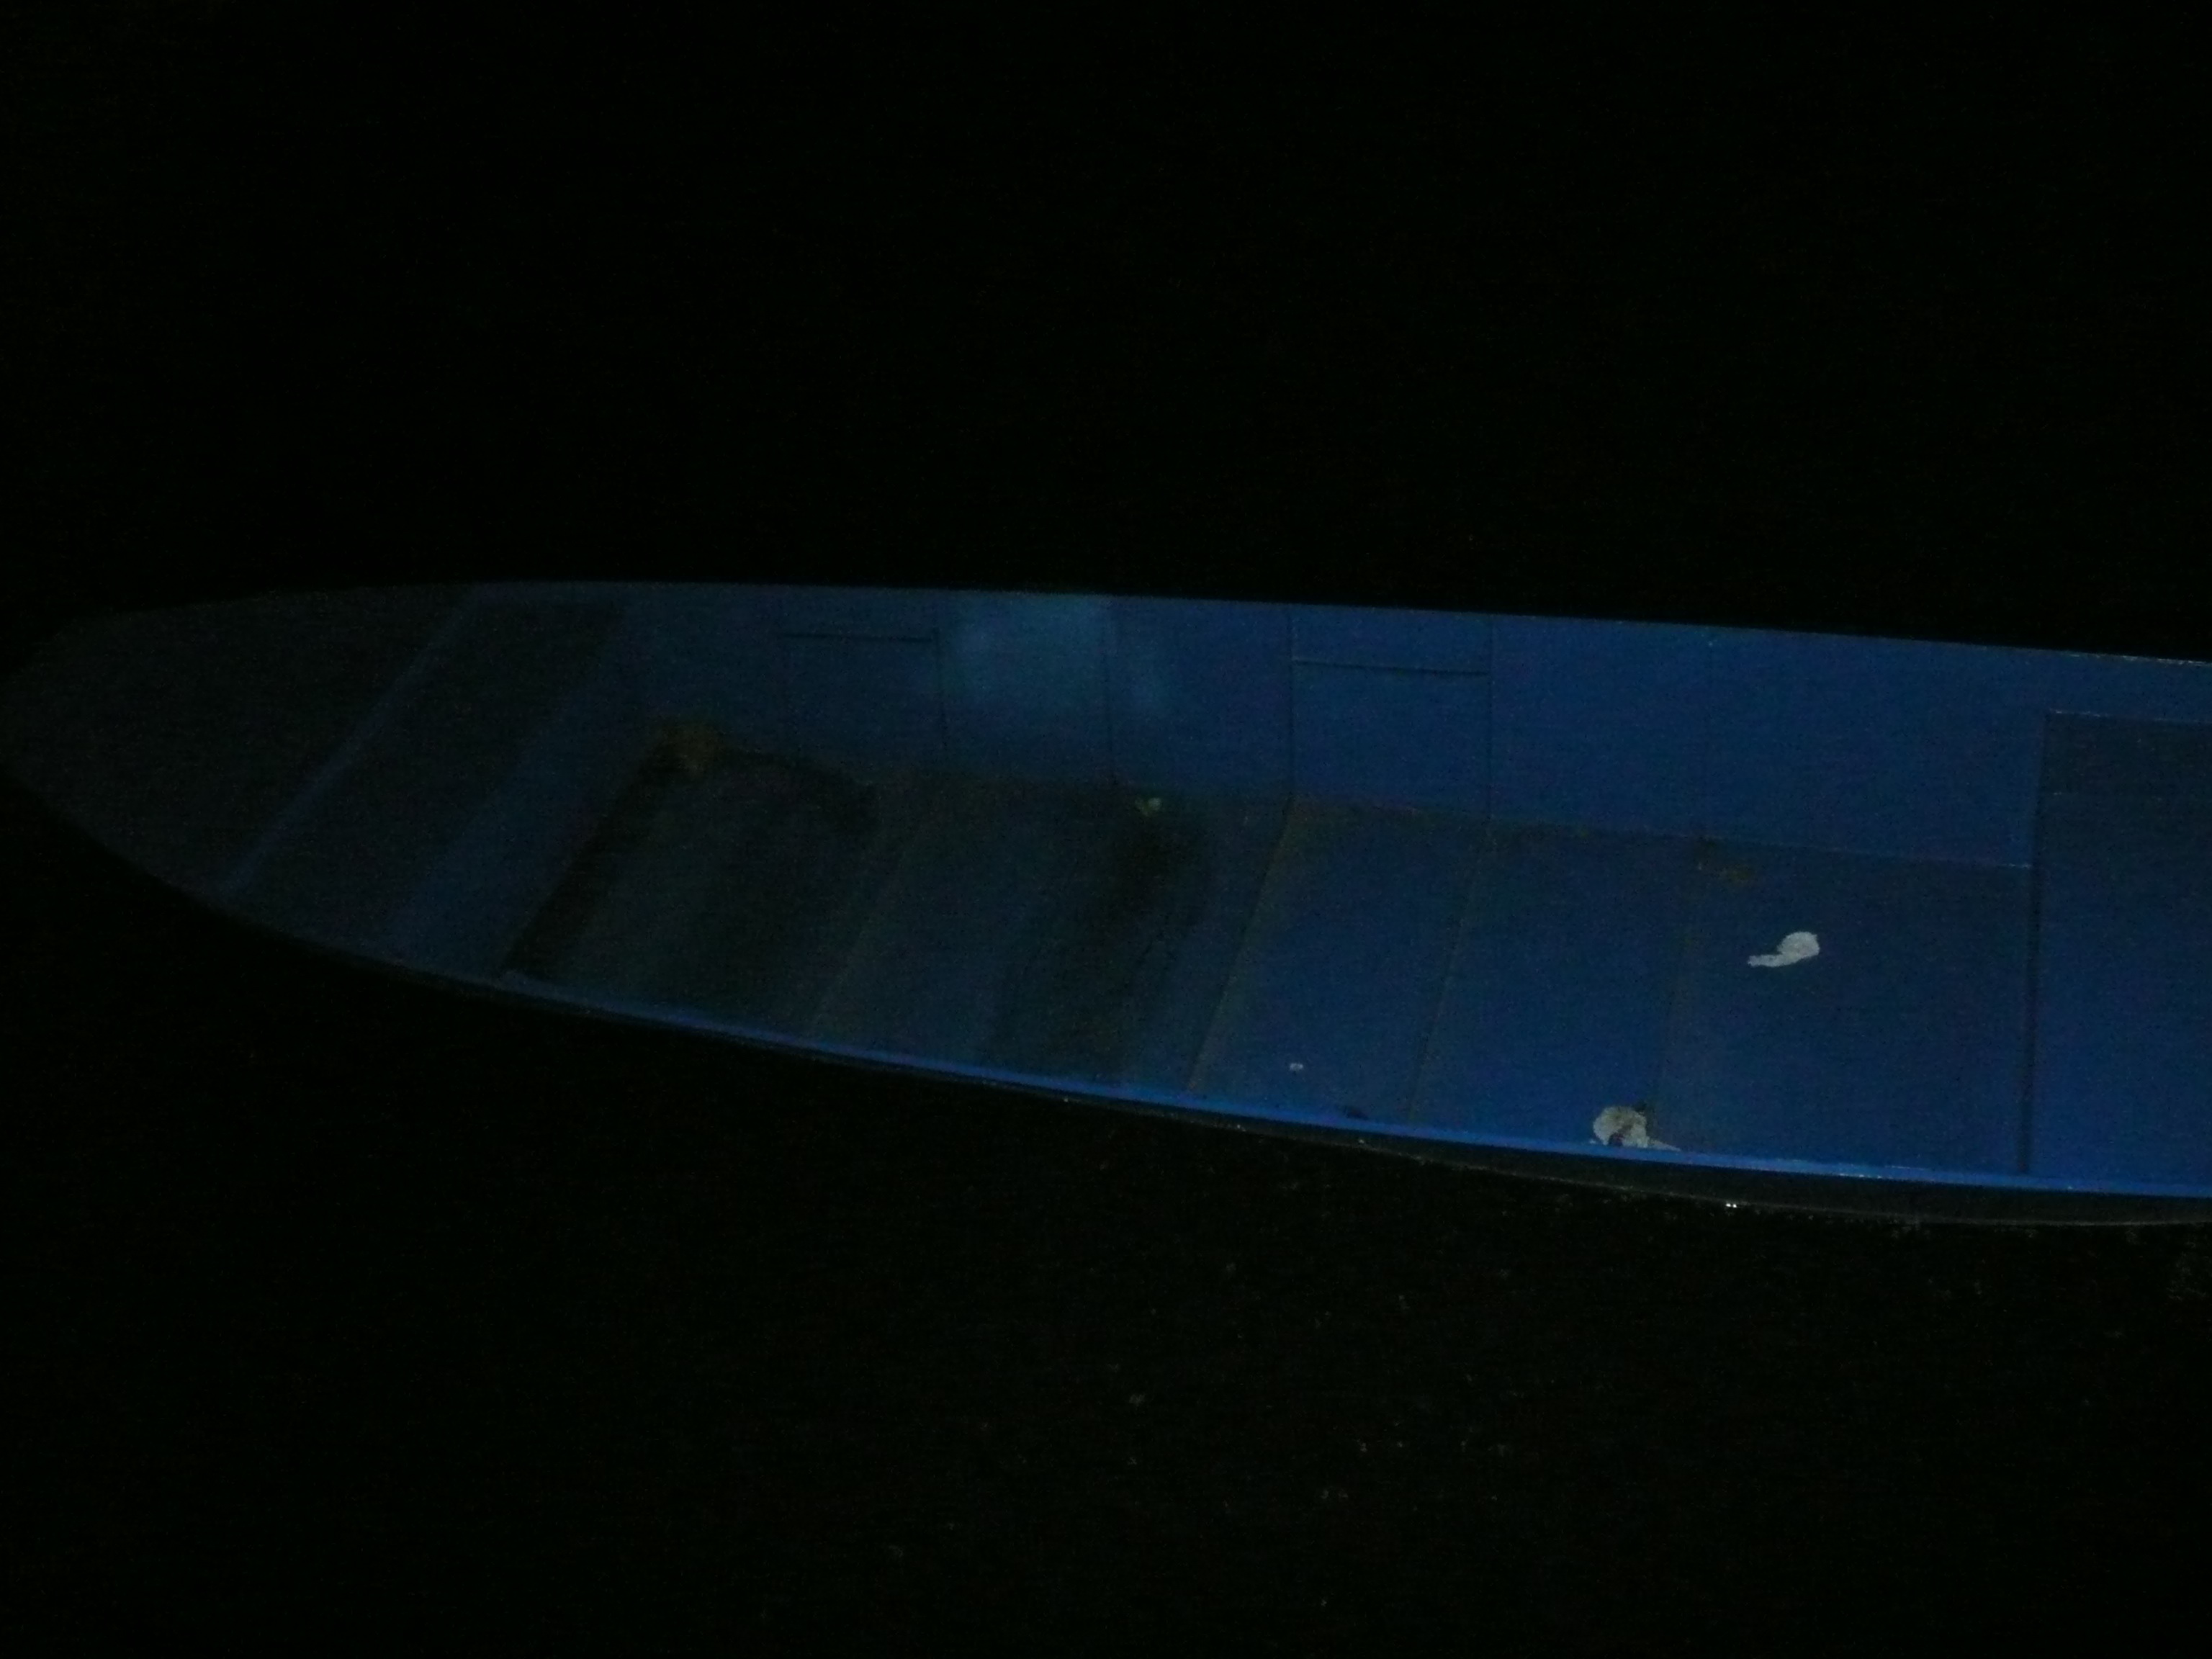
wing, light, surfboard, lighting, sports equipment, shape, atmosphere of earth, surfing equipment and supplies